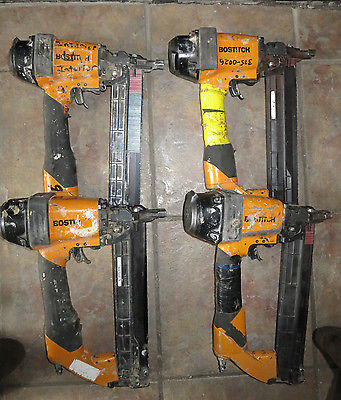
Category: stapler